Mulawarman Museum

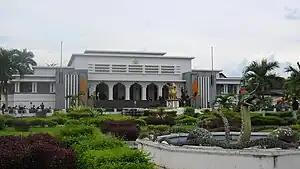
The Mulawarman Museum

The Mulawarman Museum is a museum in Tenggarong, East Kalimantan, Indonesia. It is located near the Mahakam River, in a former palace, constructed by the Dutch during the 1930s that was once the power base where 19 sultans reigned. The museum contains historical statues and antiquities, period furnishings, a richly adorned bedroom with hand-woven 'doyo' fabric, and items from the Ming, Qing and Yuan dynasties. The museum contains the Balinese puppet theatre, which was donated by the Sultan of Yogyakarta.